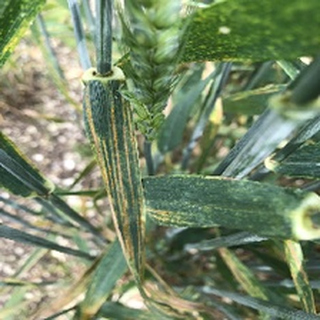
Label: wheat_yellow_rust